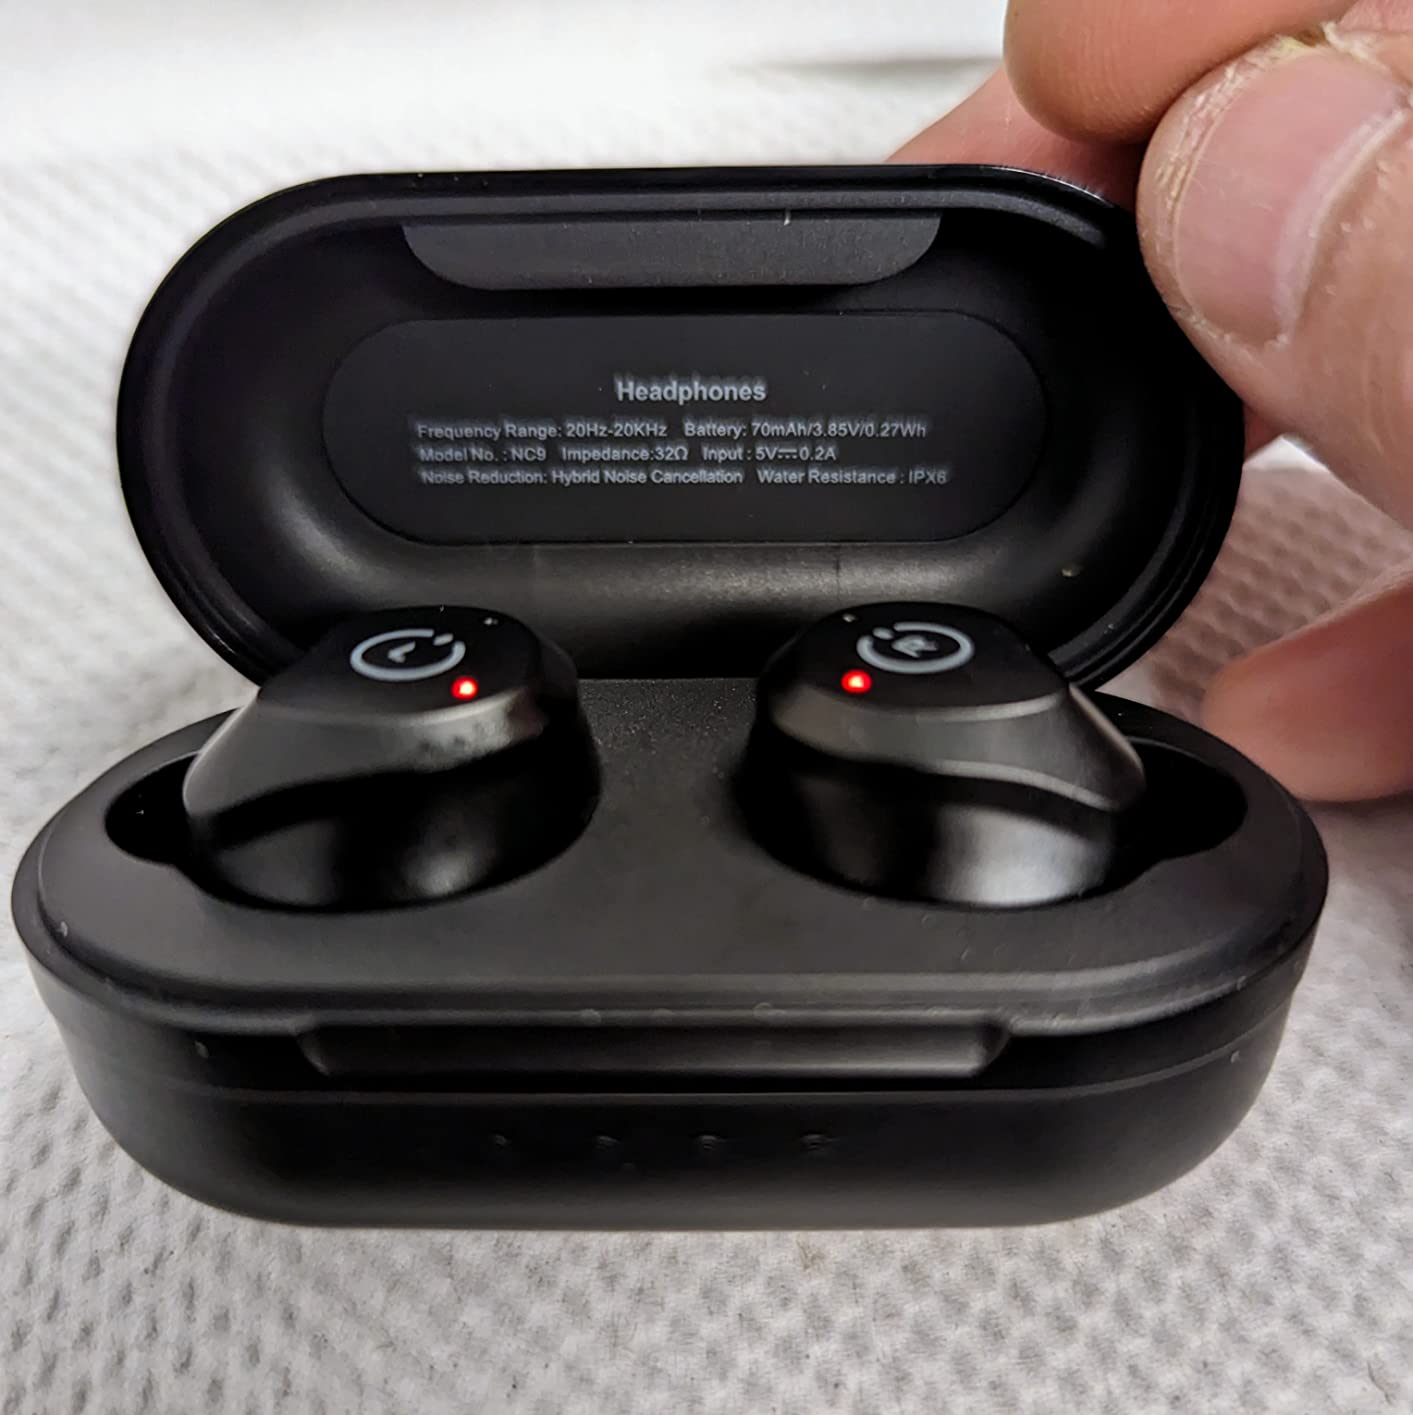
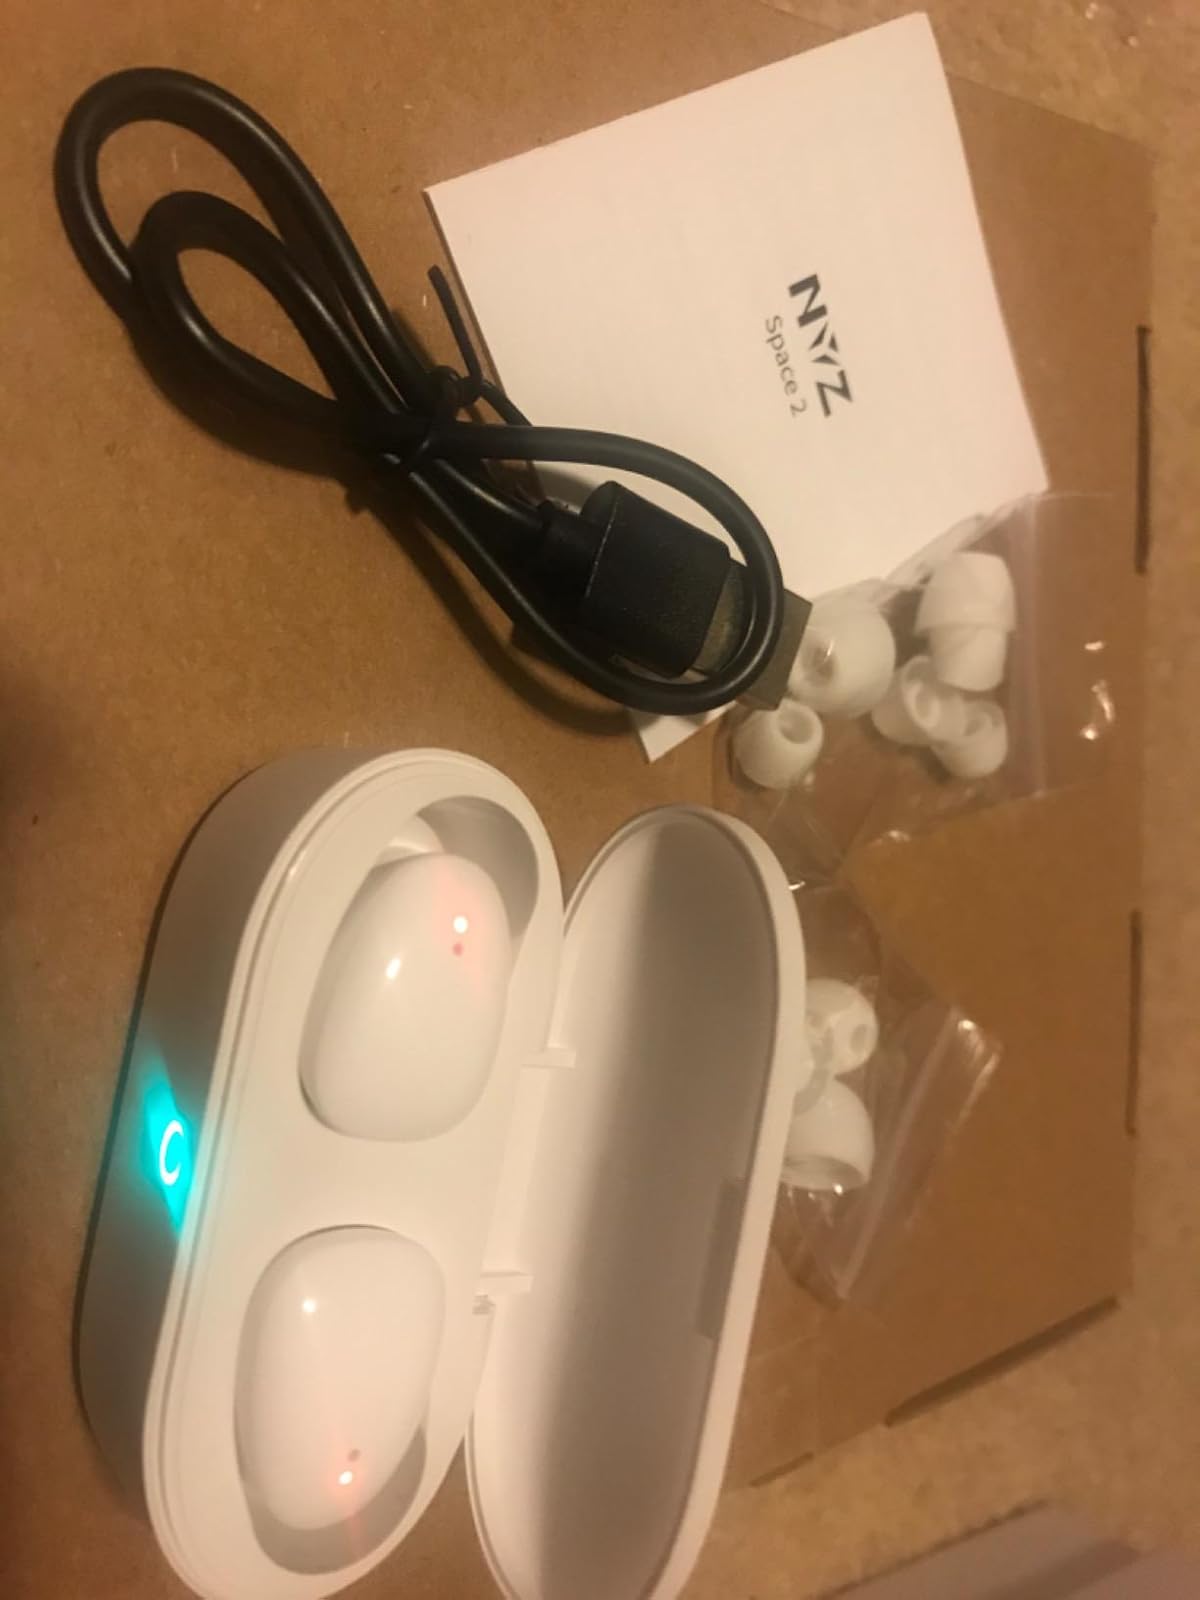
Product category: earbuds
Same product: no